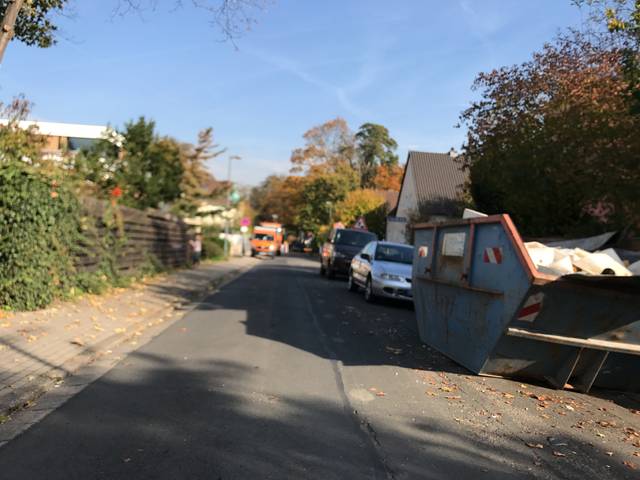
Region: Germany
Coordinates: 49.989, 8.276